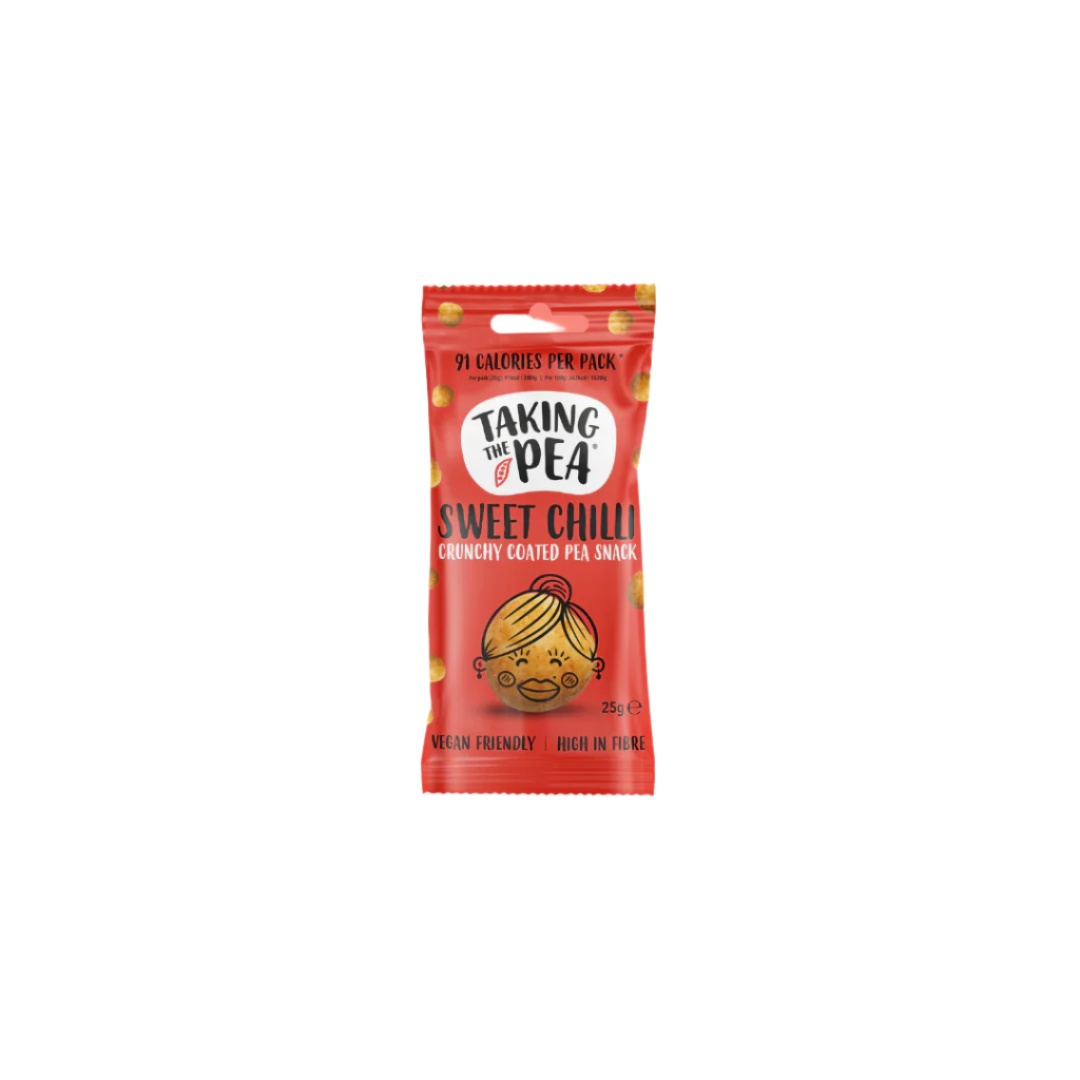
Sweet Chilli Pod 125g
Brand: TheGiftCoMalta
Wanna Netflix and chilli? Ms. Chilli. She's no baby spice, but she'll make you want to zig-a-zig-ah! Contains: 7 x 125g 🌱 Vegan friendly 🫛 British grown peas 💪 Source of fibre ✅ Source of protein 💚 Less fat than nuts ⬇️ Less than 100 kcal per portion ♻️ Recyclable packaging
Category: Food, Beverages & Tobacco > Food Items > Fruits & Vegetables > Fresh & Frozen Vegetables > Peas